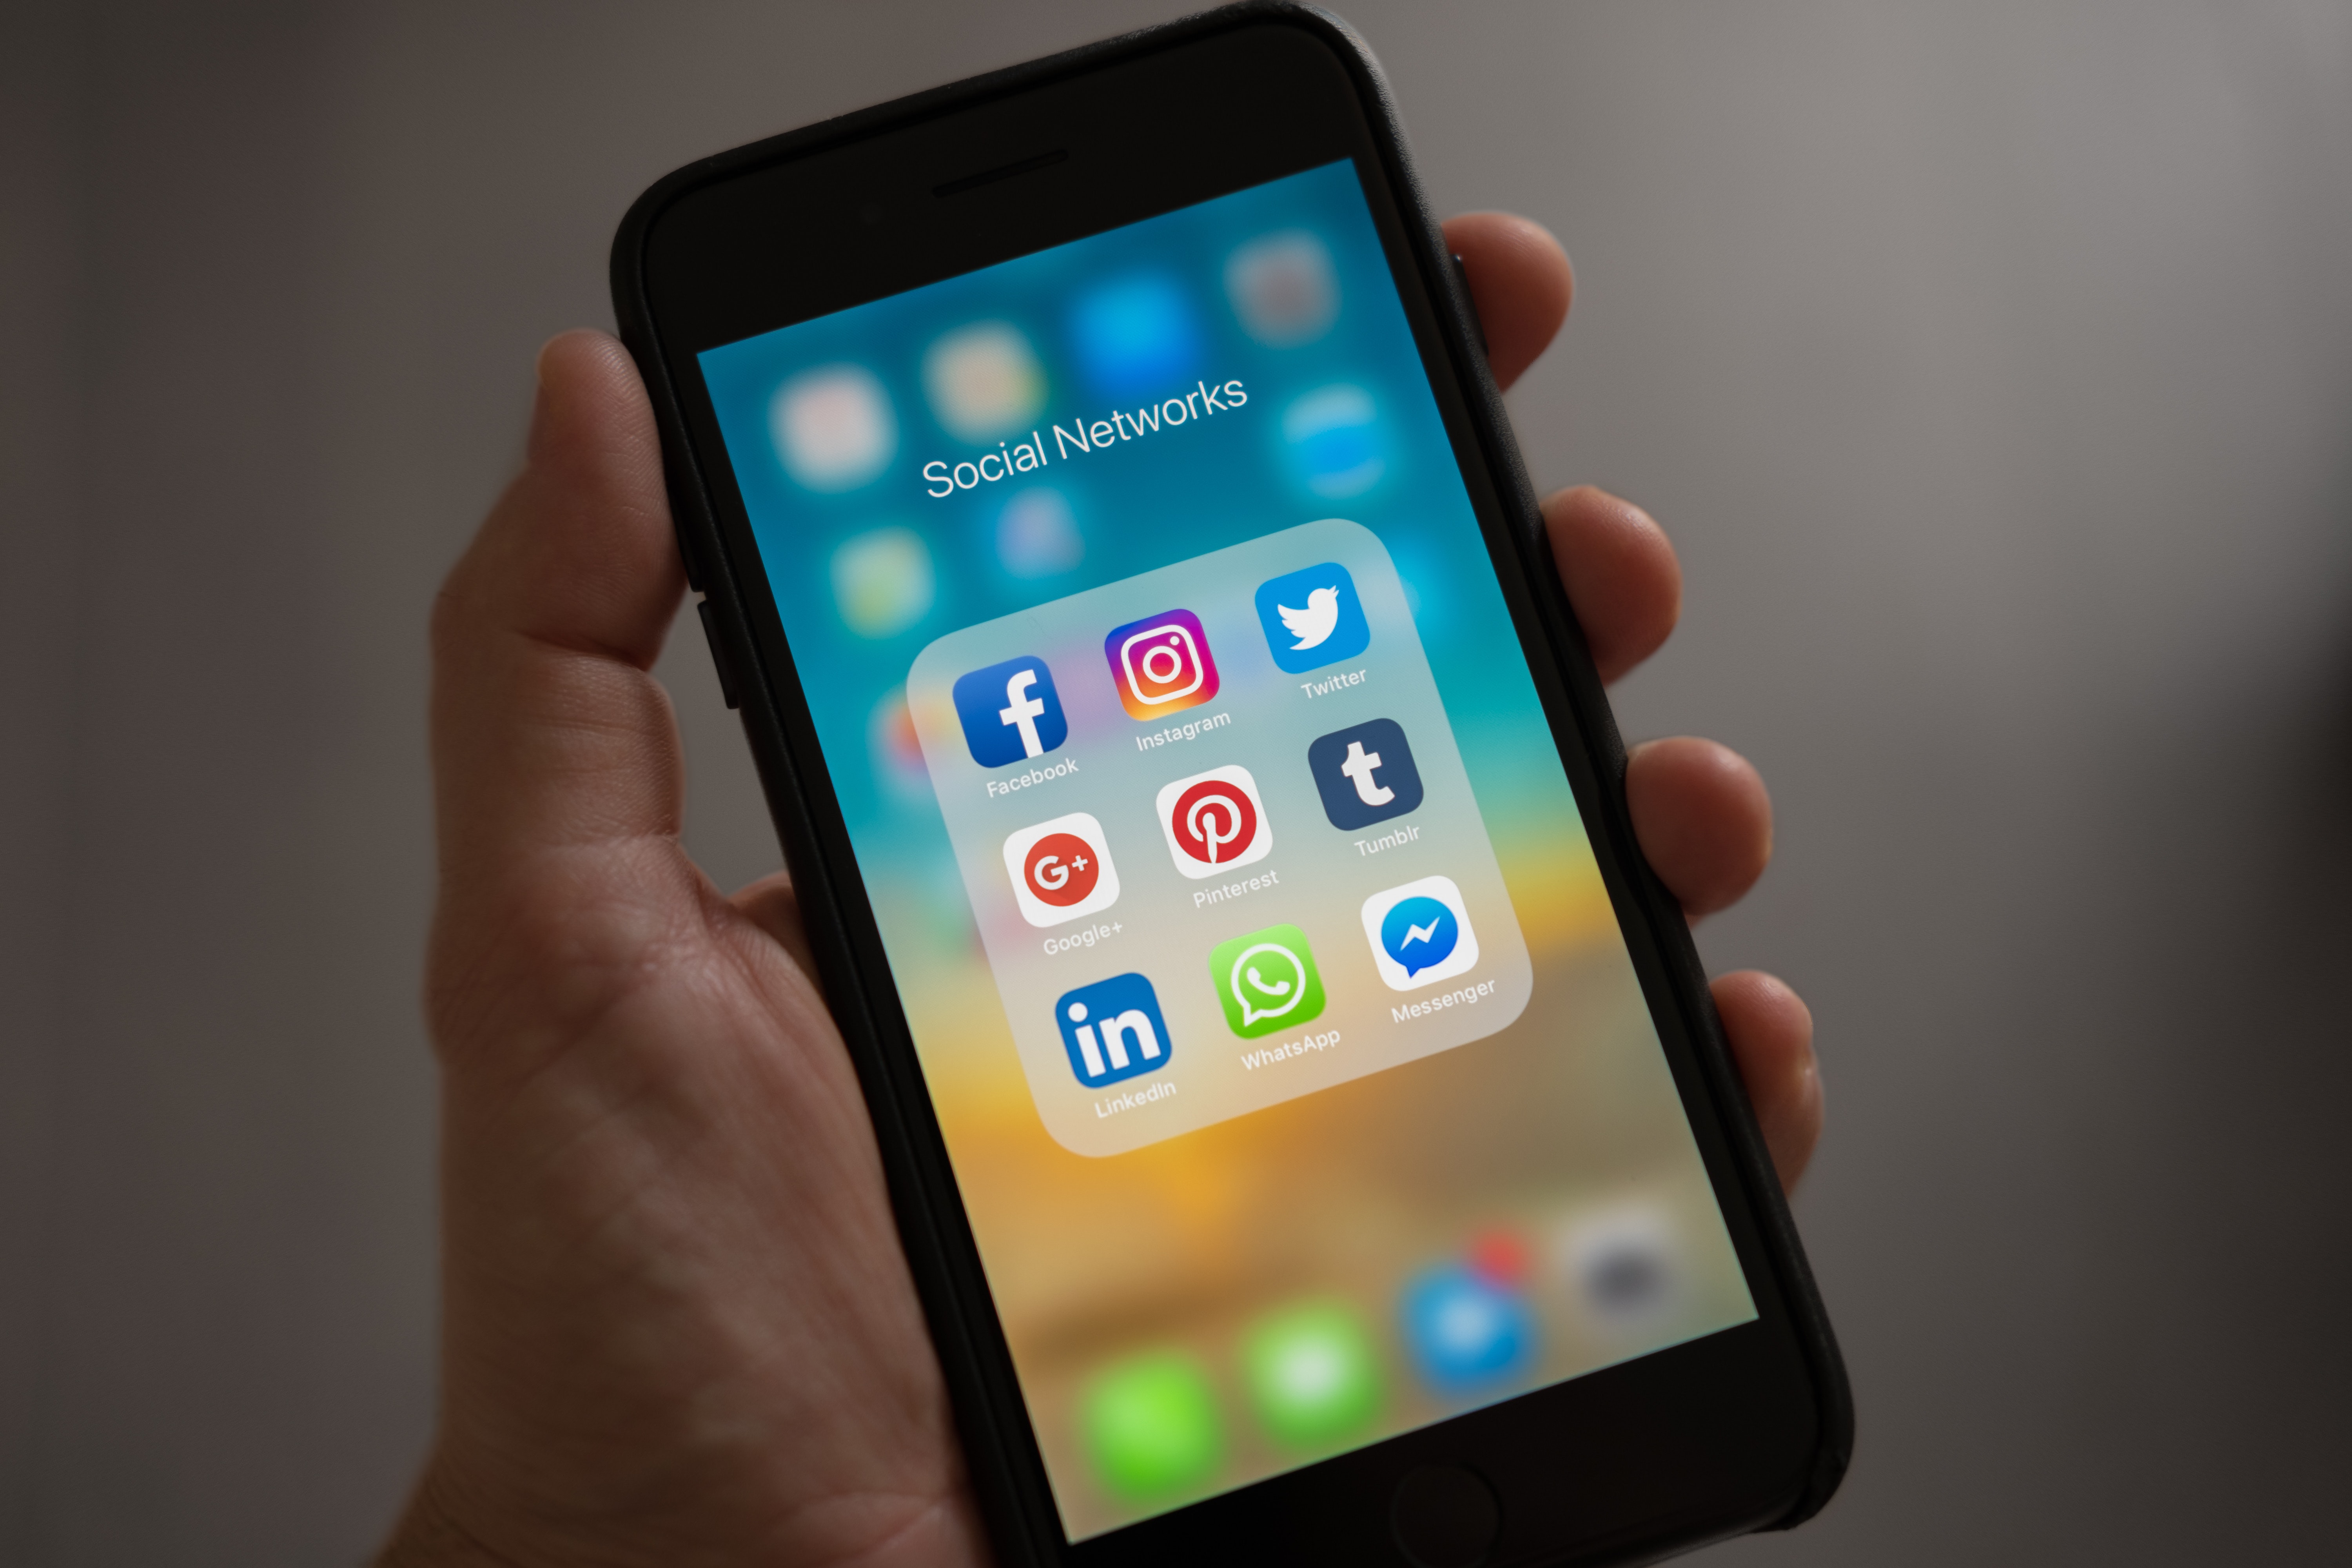
gadget, communication device, portable communications device, mobile phone, smartphone, electronic device, technology, multimedia, feature phone, mobile device, telephony, electronics, icon, cellular network, ipod touch, iphone